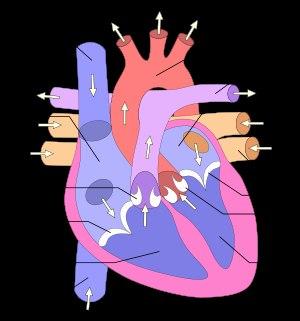
Le cœur est un organe musculaire creux qui assure la circulation sanguine en pompant le sang vers les vaisseaux sanguins et les cavités du corps à travers des contractions rythmiques. L'adjectif cardiaque veut dire « qui a un rapport avec le cœur » ; il vient du grec kardia « cœur », et de la racine indo-européenne ḱḗr.